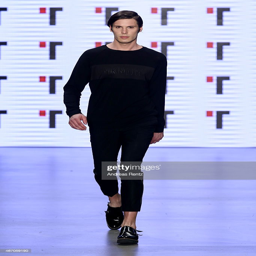
a model walks the runway at the show during mercedes benz fashion week istanbul fw15 .